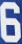
Number: 6